Geography of South India

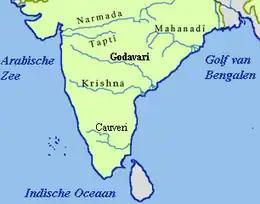
The rivers of Southern India

Rivers of South India are dependent on the monsoons and shrink during the dry season. The line created by the Narmada River and Mahanadi River is the traditional boundary between northern and southern India. The Narmada flows westwards in the depression between the Vindhya and Satpura ranges. The plateau is watered by the east flowing Godavari and Krishna rivers. The other major rivers of the Deccan plateau are the Pennar and the Tungabhadra, a major tributary of the Krishna.